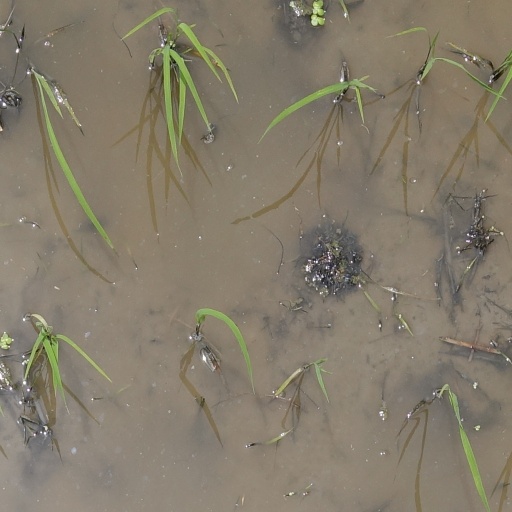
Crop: rice